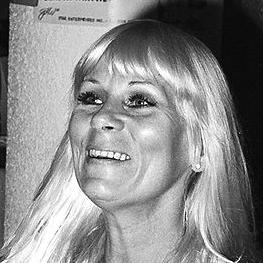
Age: 49